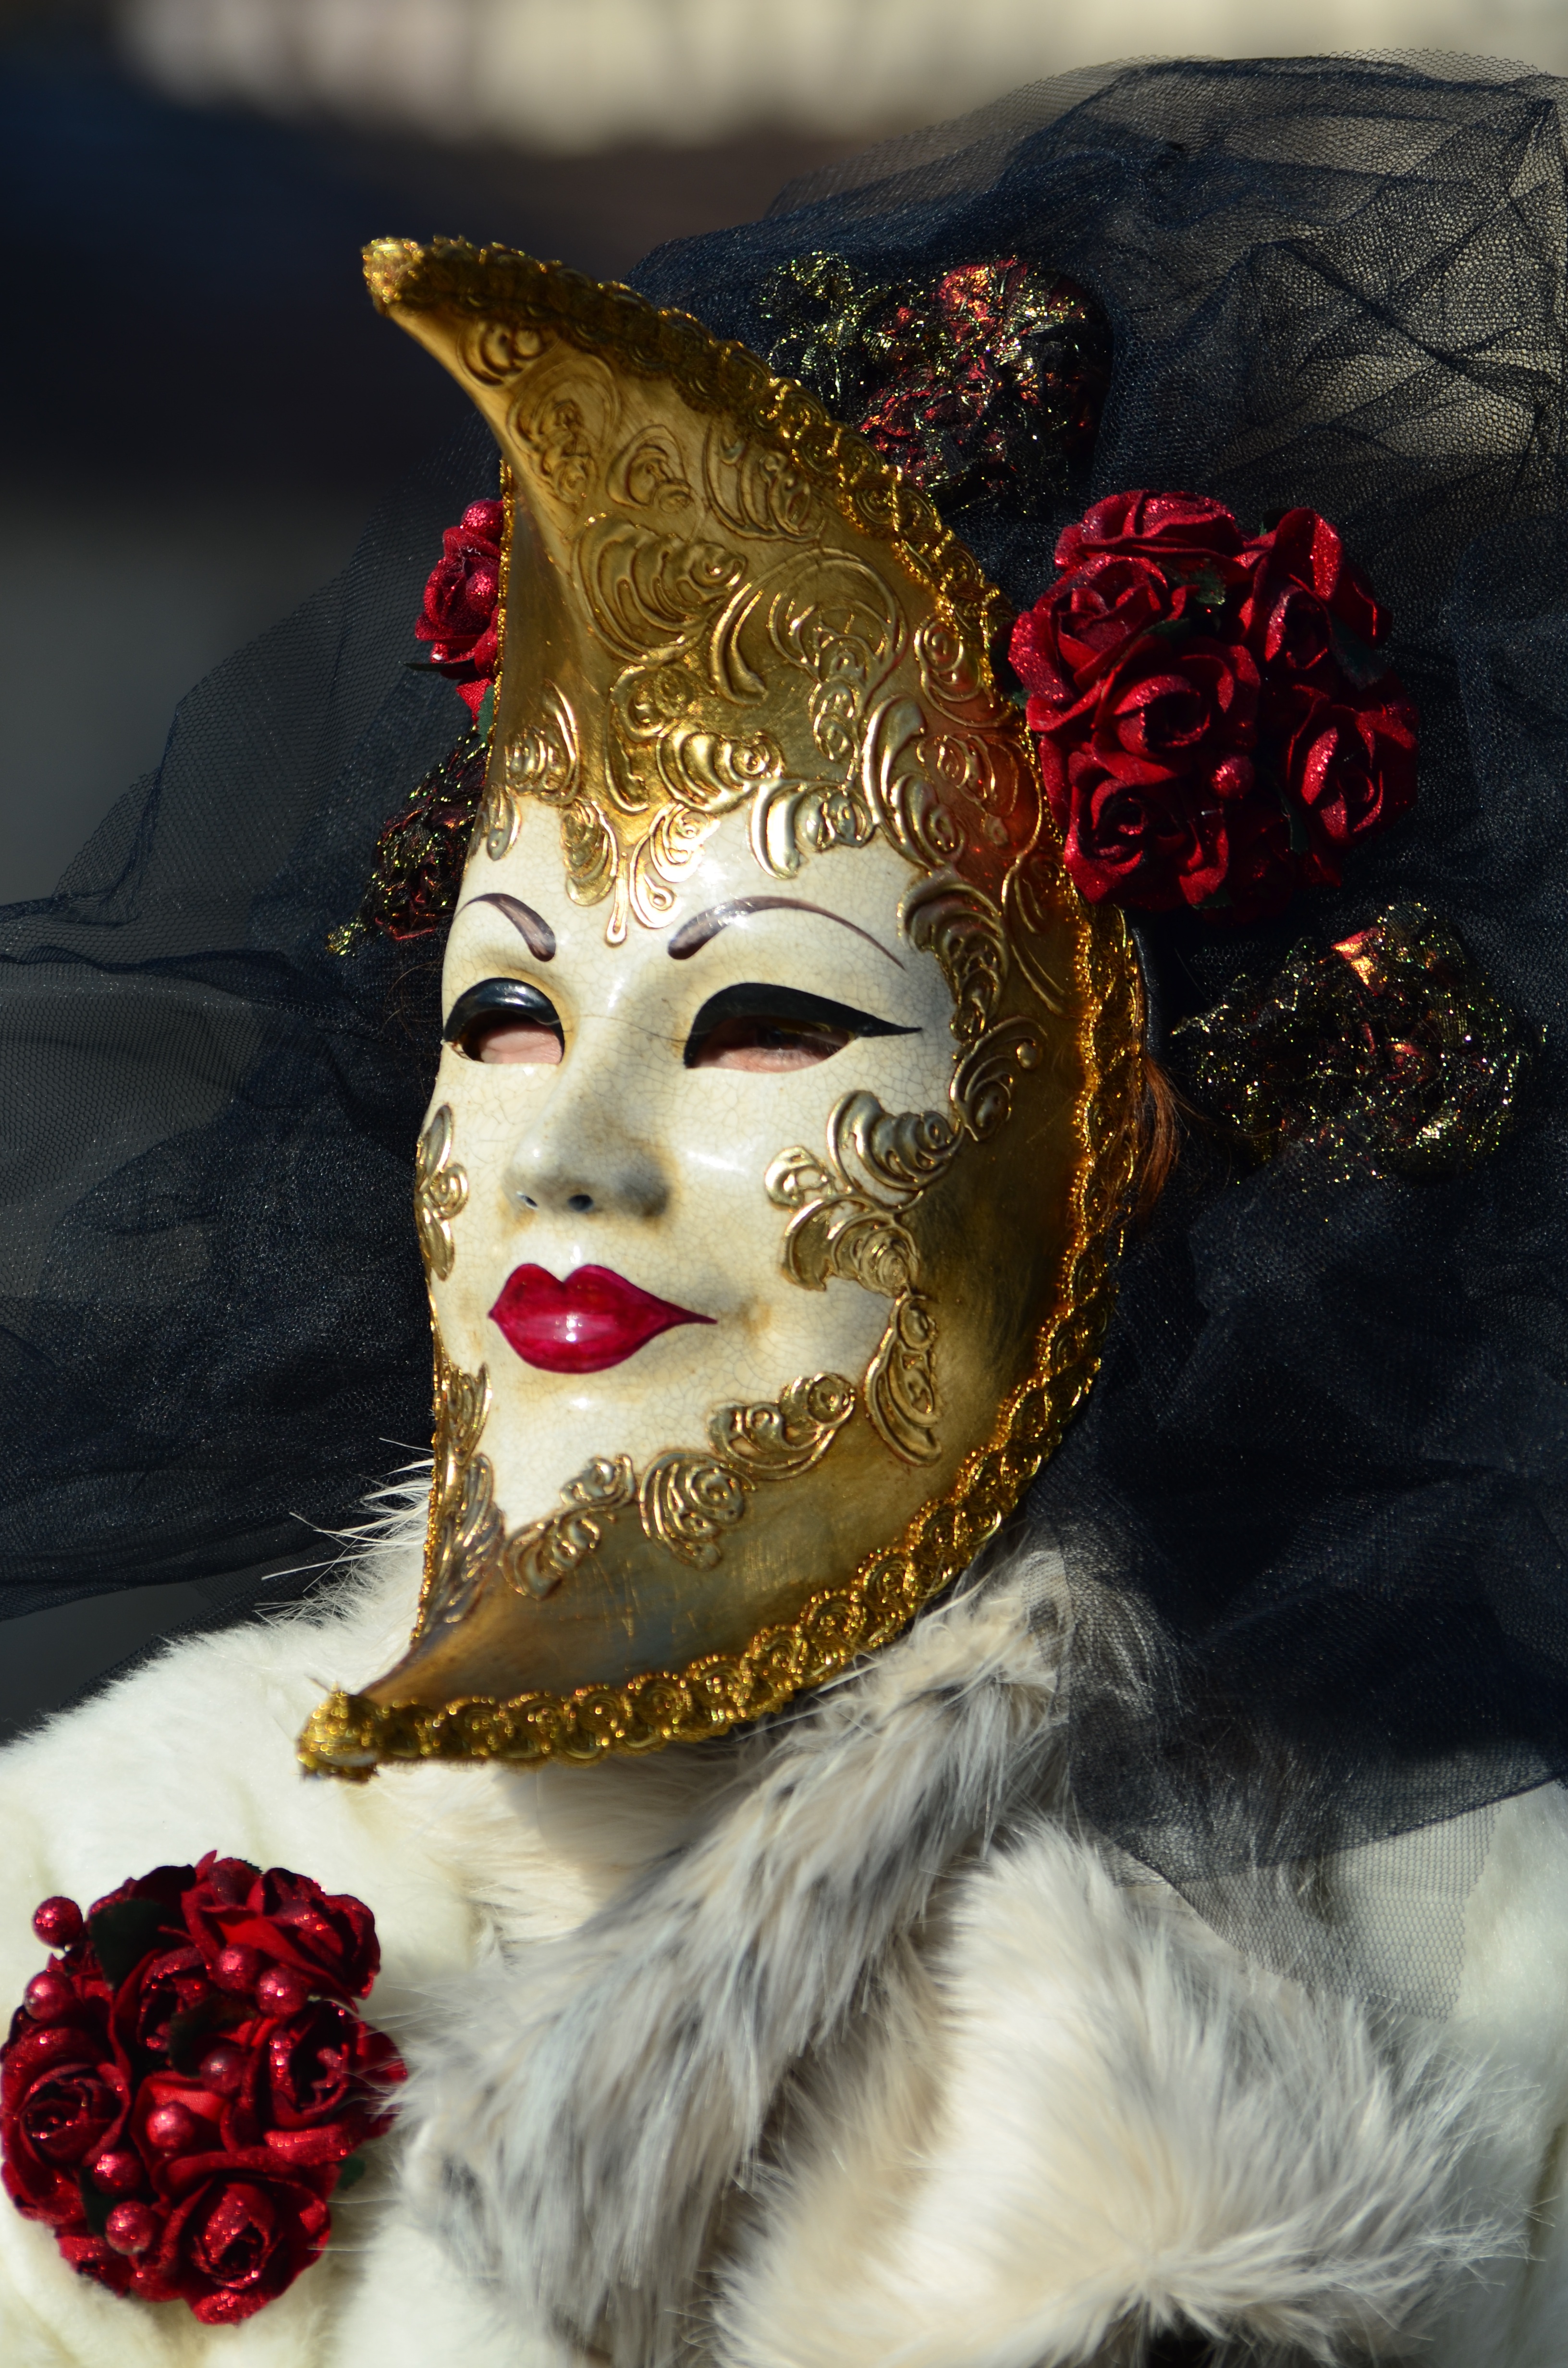
sun, red, carnival, venice, clothing, colorful, face, festival, mask, dress, figure, venezia, decorated, costume, wig, panel, masque, schw bisch hall, hallia venezia